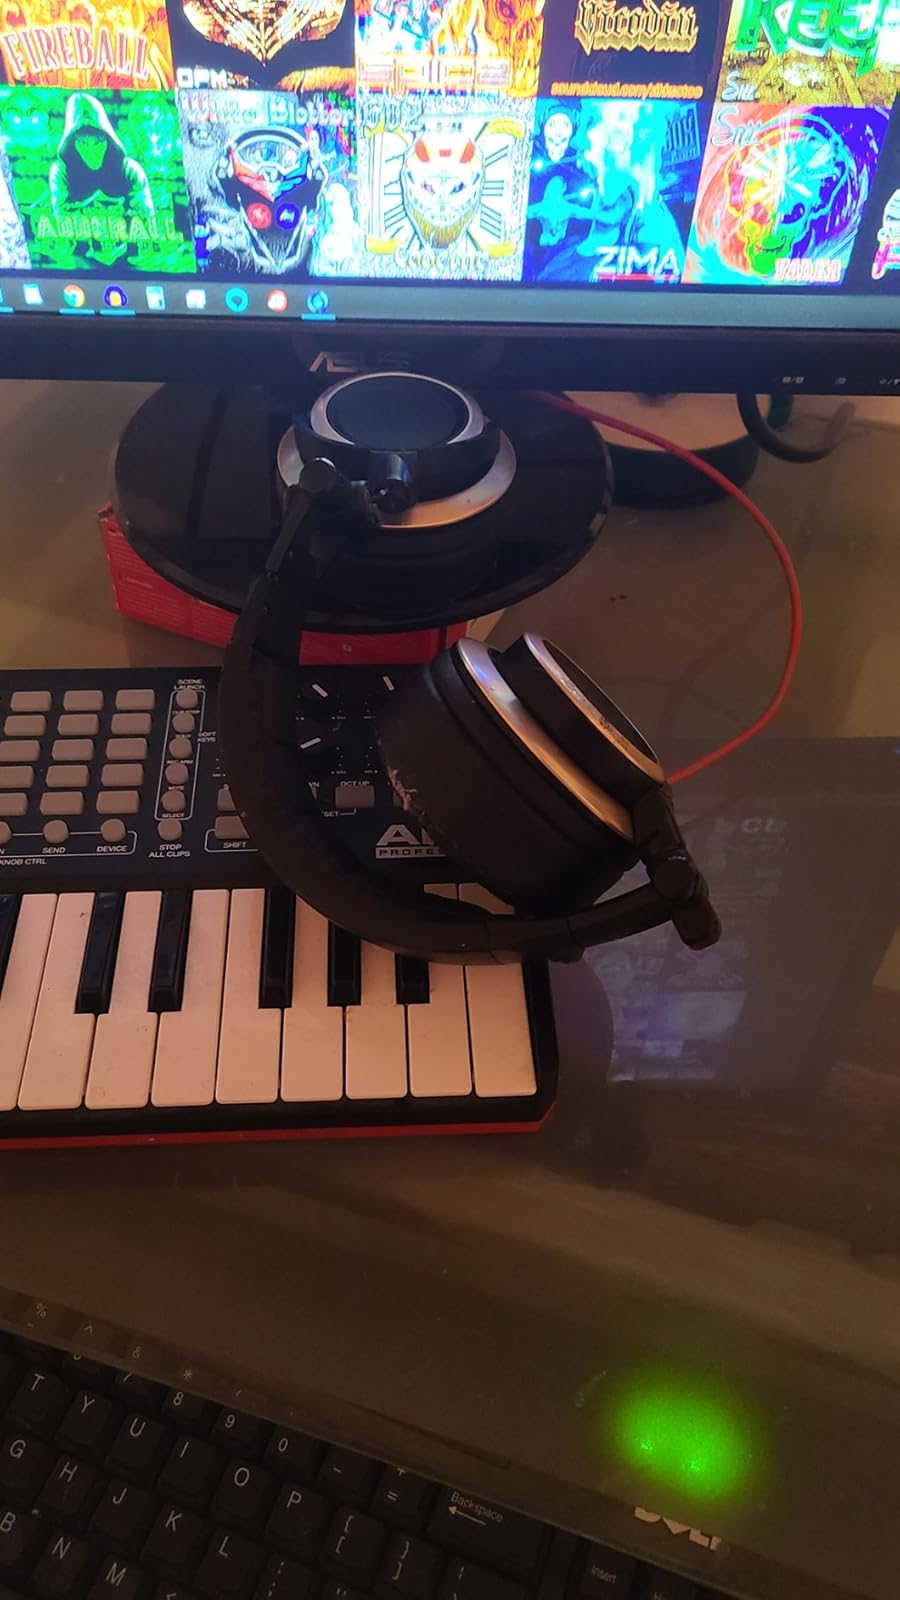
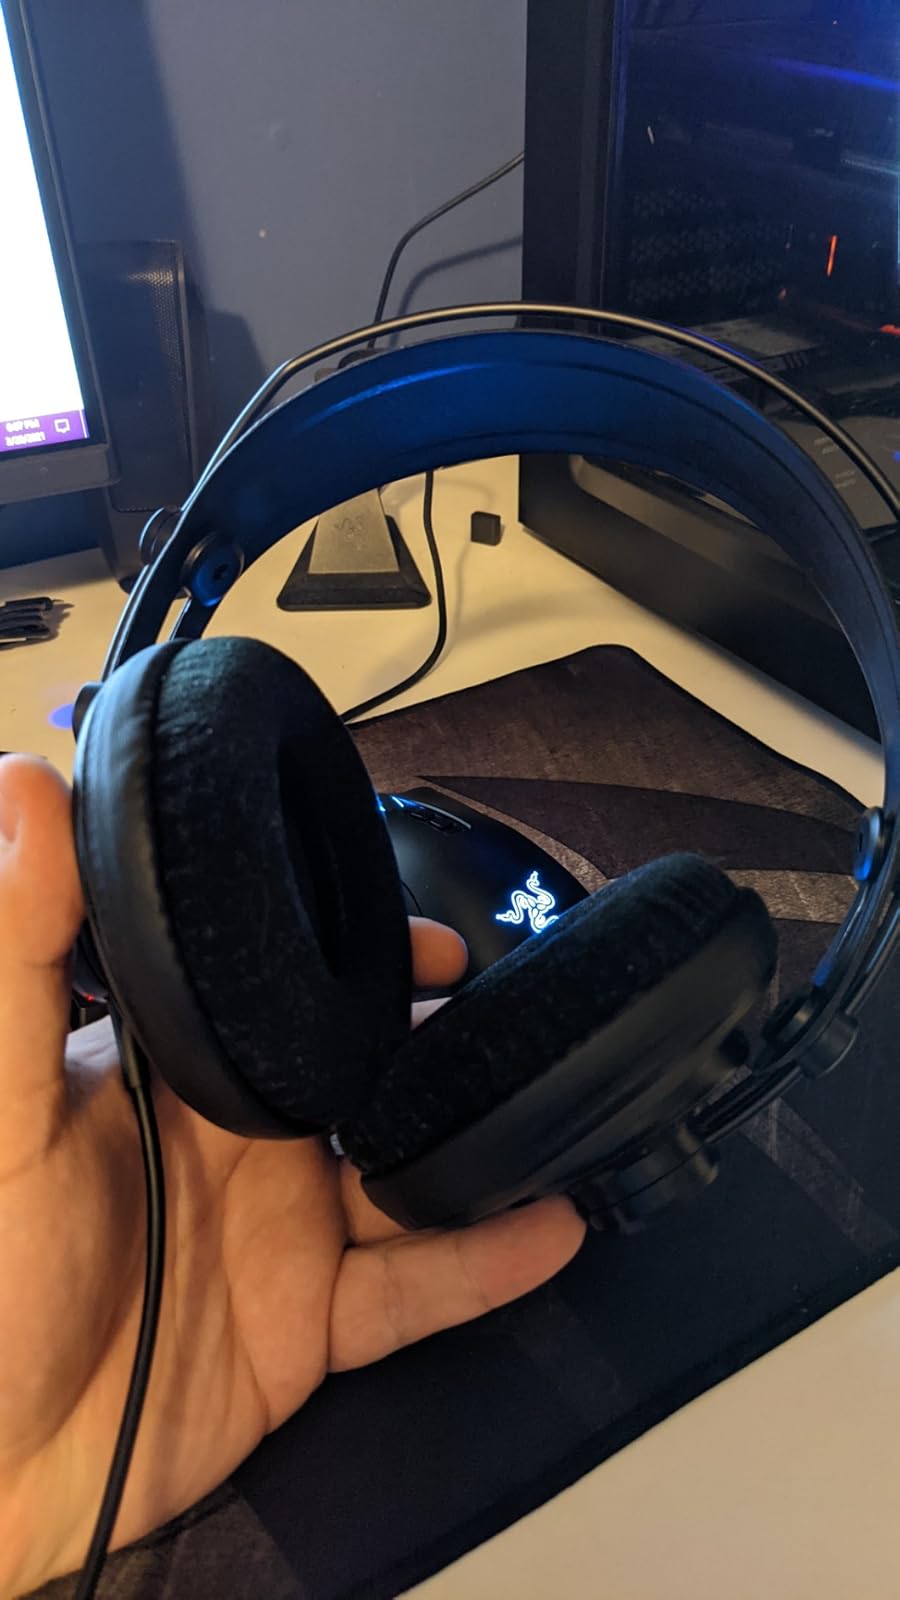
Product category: headphones
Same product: no